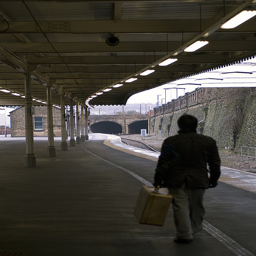
A man with a suitcase walks away from the railroad station.
a man with a brief case walks on pavement
A traveler wlaking on a train platform carrying a suitcase.
He has a long walk home from the train station.
Man carrying suitcase while walking in covered walkway.